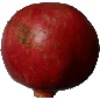
Label: Pomegranate 1